Alvar

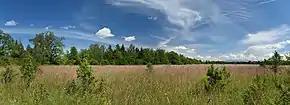
Alvar in Estonia near the town of Keila

An alvar is a biological environment based on a limestone plain with thin or no soil and, as a result, sparse grassland vegetation. Often flooded in the spring, and affected by drought in midsummer, alvars support a distinctive group of prairie-like plants. Most alvars occur either in northern Europe or around the Great Lakes in North America. This stressed habitat supports a community of rare plants and animals, including species more commonly found on prairie grasslands. Lichen and mosses are common species. Trees and bushes are absent or severely stunted.